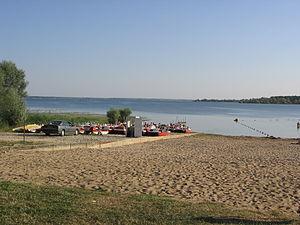
Plage de Géraudot. Pédalos.
Le Barrois champenois est une micro-région naturelle de France située au sud-est de la Champagne.
Le lac d'Orient ou lac-réservoir Seine est un lac du Nord-Est de la France, situé dans le département de l'Aube, en région Grand Est. Grâce à ses 23 km² de superficie et ses 205 hm³ de capacité normale, il est le troisième plus grand lac artificiel de France métropolitaine, après le lac du Der-Chantecoq et le lac de Serre-Ponçon et devant le lac de Sainte-Croix.